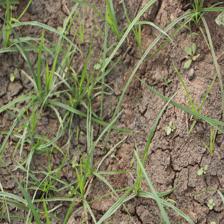
Label: Grass